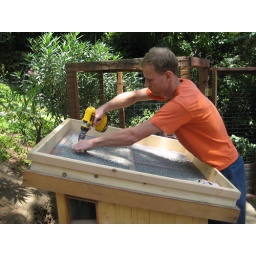
attaching screen over gravel in the roof frame